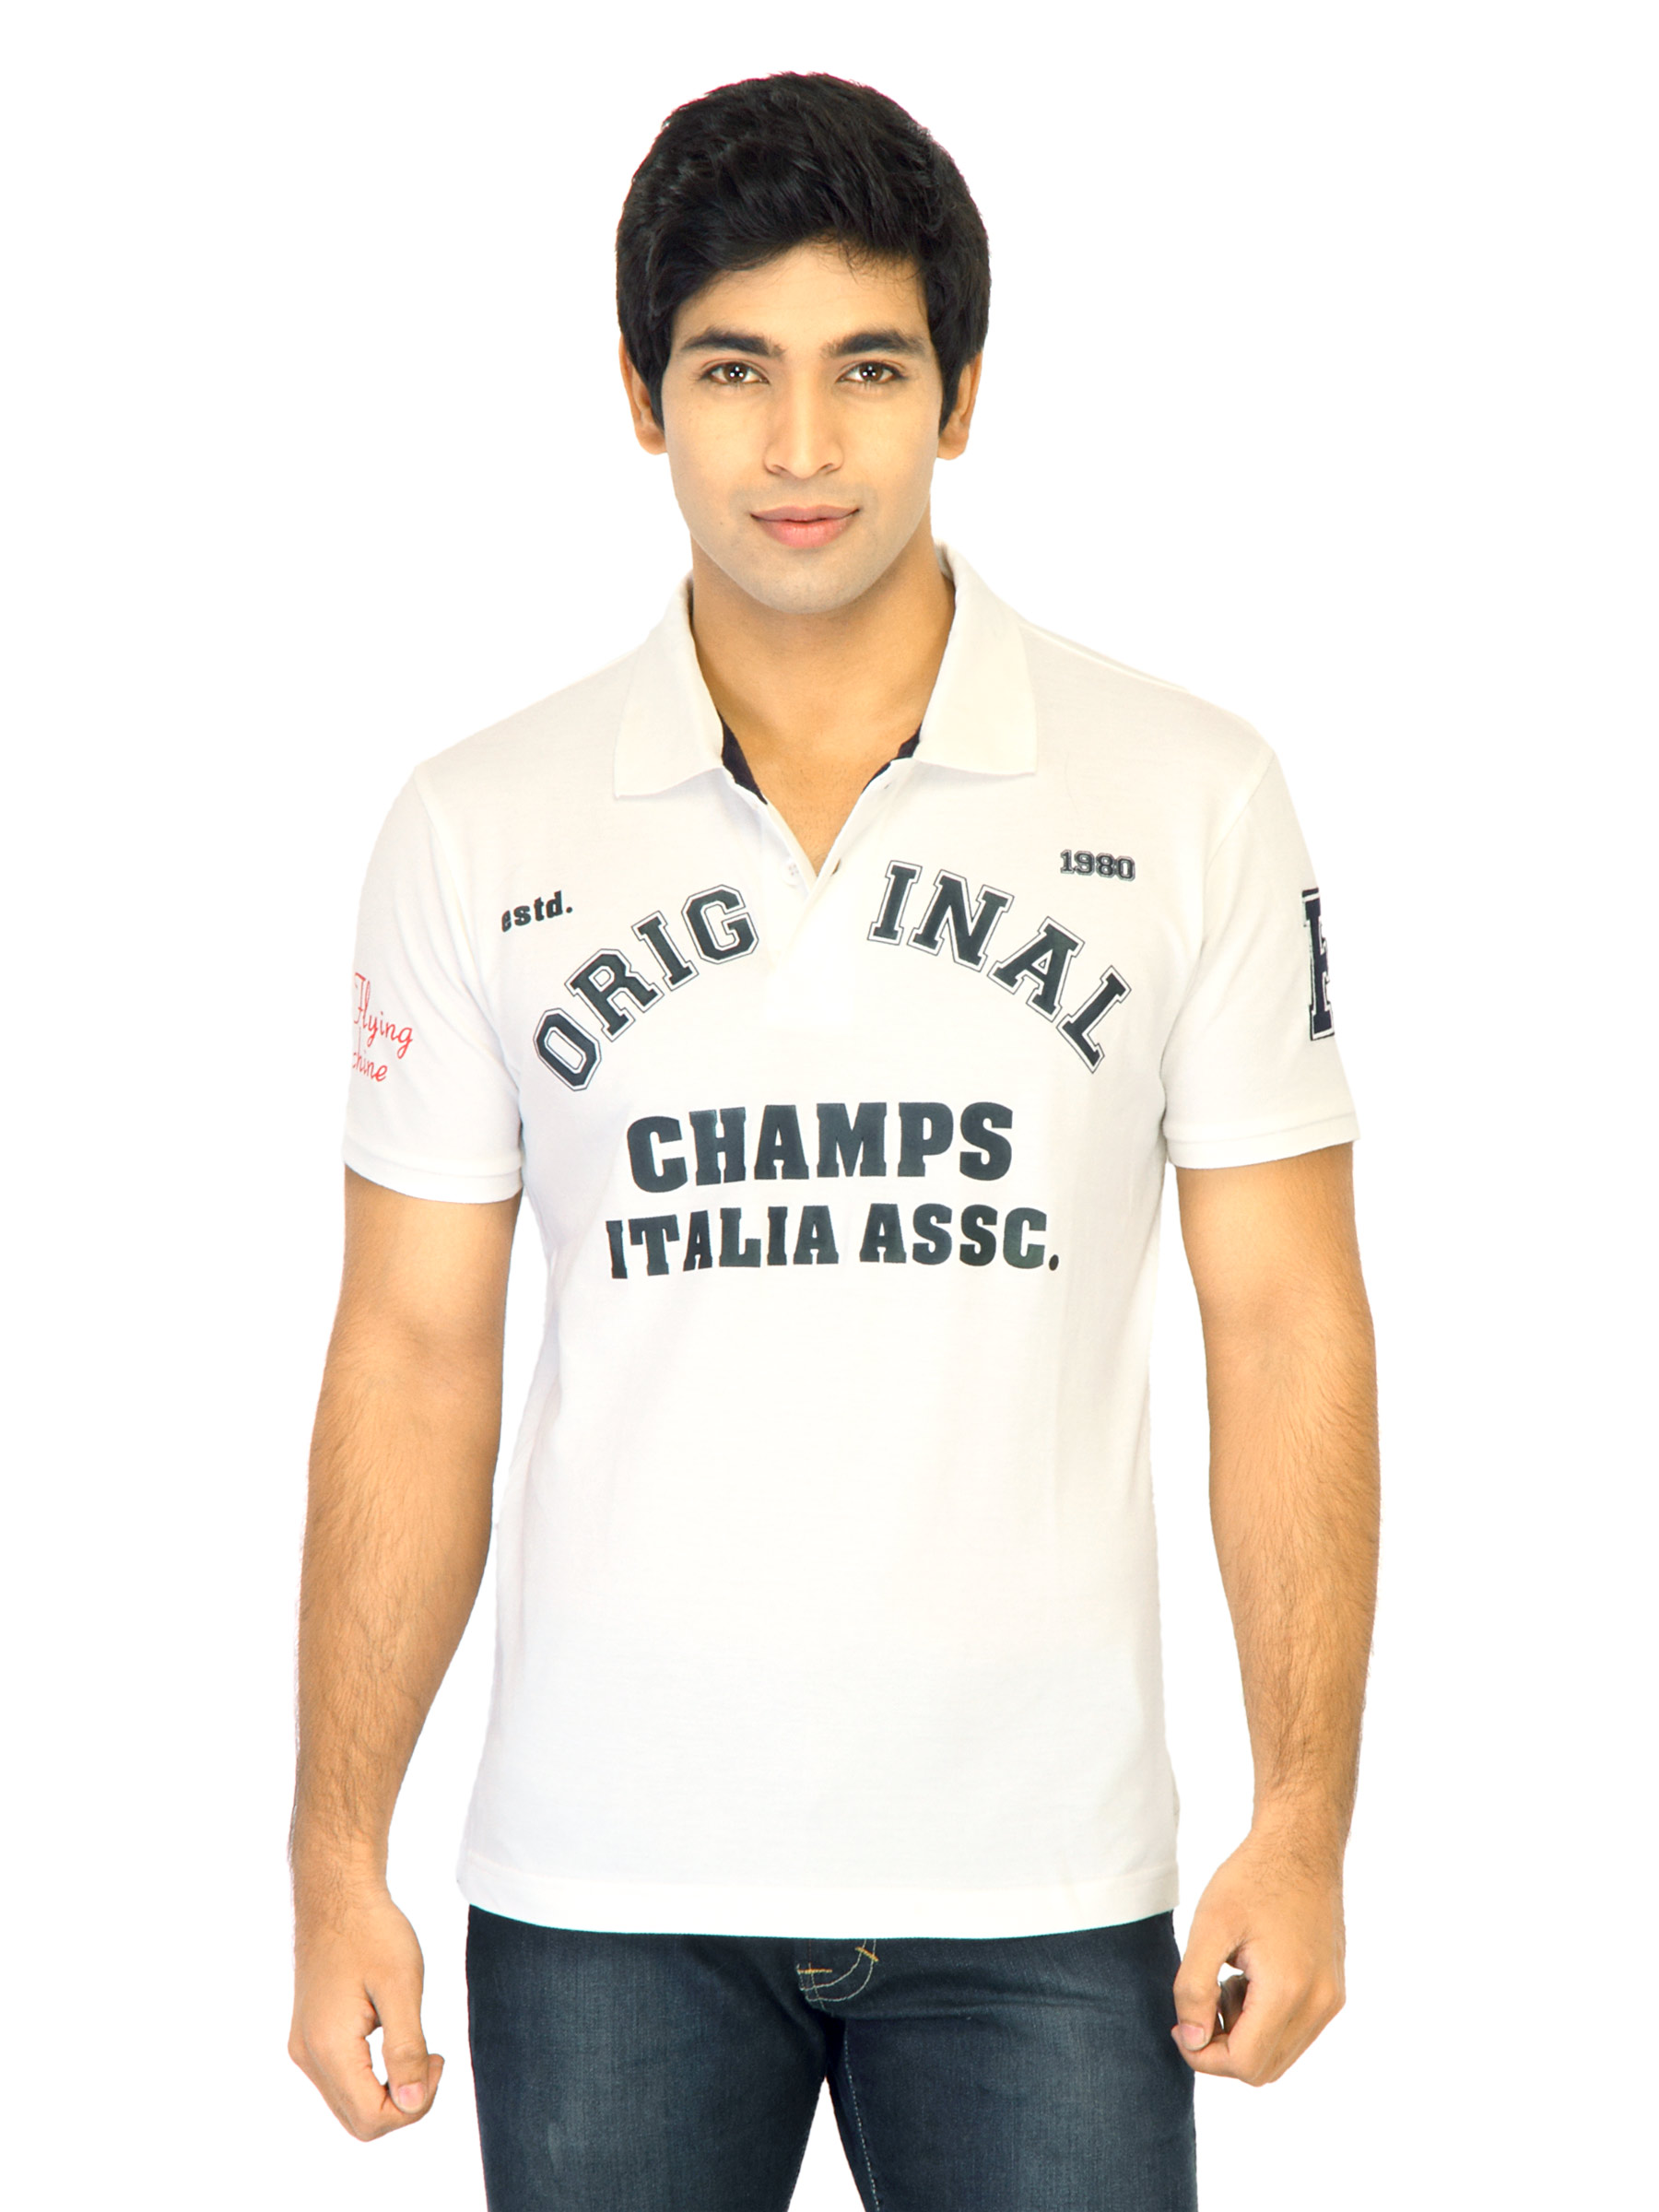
Flying Machine Men Printed White polo Tshirts
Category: Apparel / Topwear / Tshirts
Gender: Men
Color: White
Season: Fall 2011
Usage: Casual